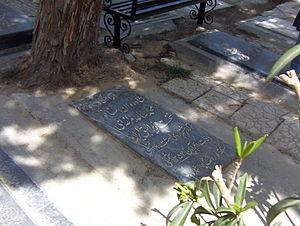
Mohammad Saed Maraghei est un homme politique iranien né à Tiflis en 1881 et mort en 1973. Il a été deux fois Premier ministre. Les Relations Iran-Russie tombèrent au plus bas sous son gouvernement, ce qui entraîna la chute de celui-ci. Son mandat vit aussi l'interdiction du parti Tudeh et la nomination d'Arthur Millspaugh pour réorganiser les finances.